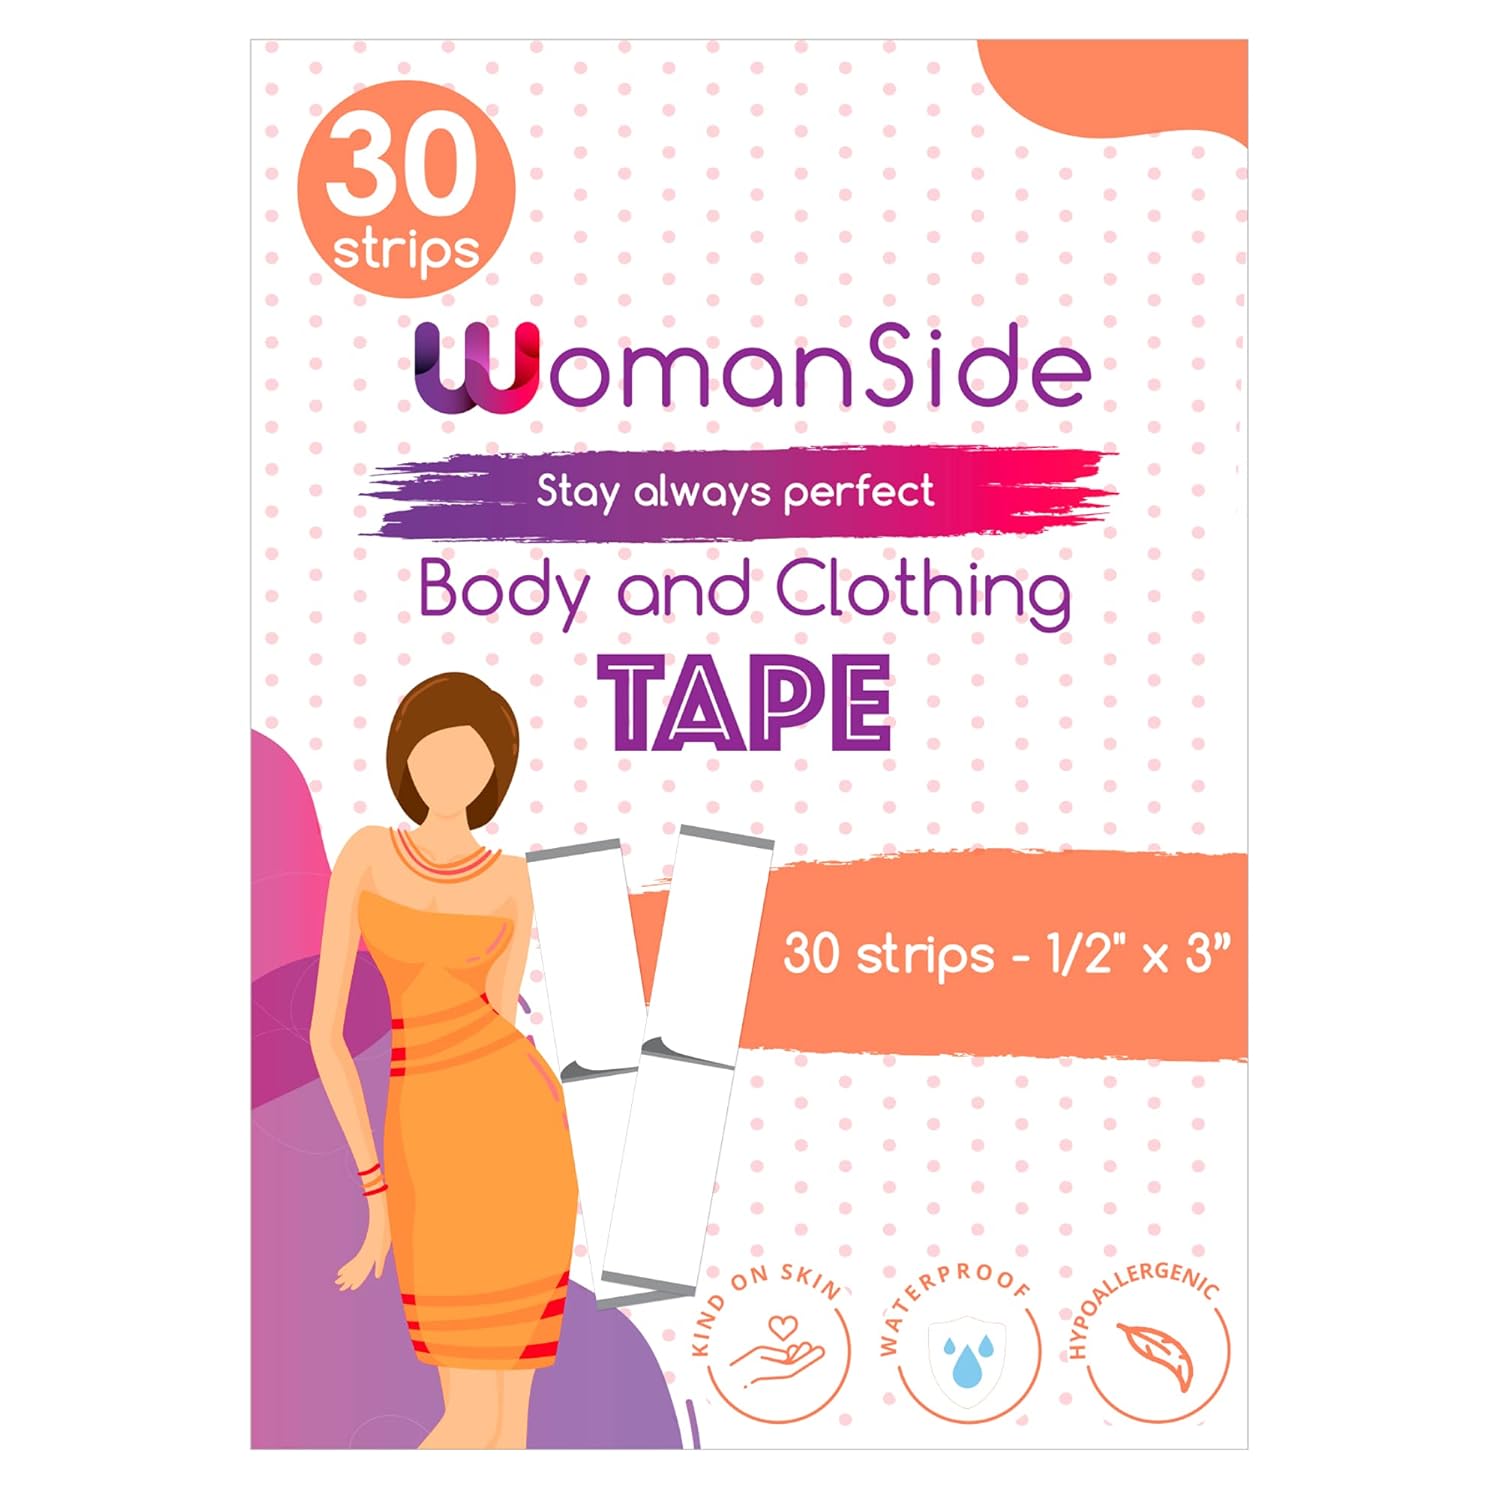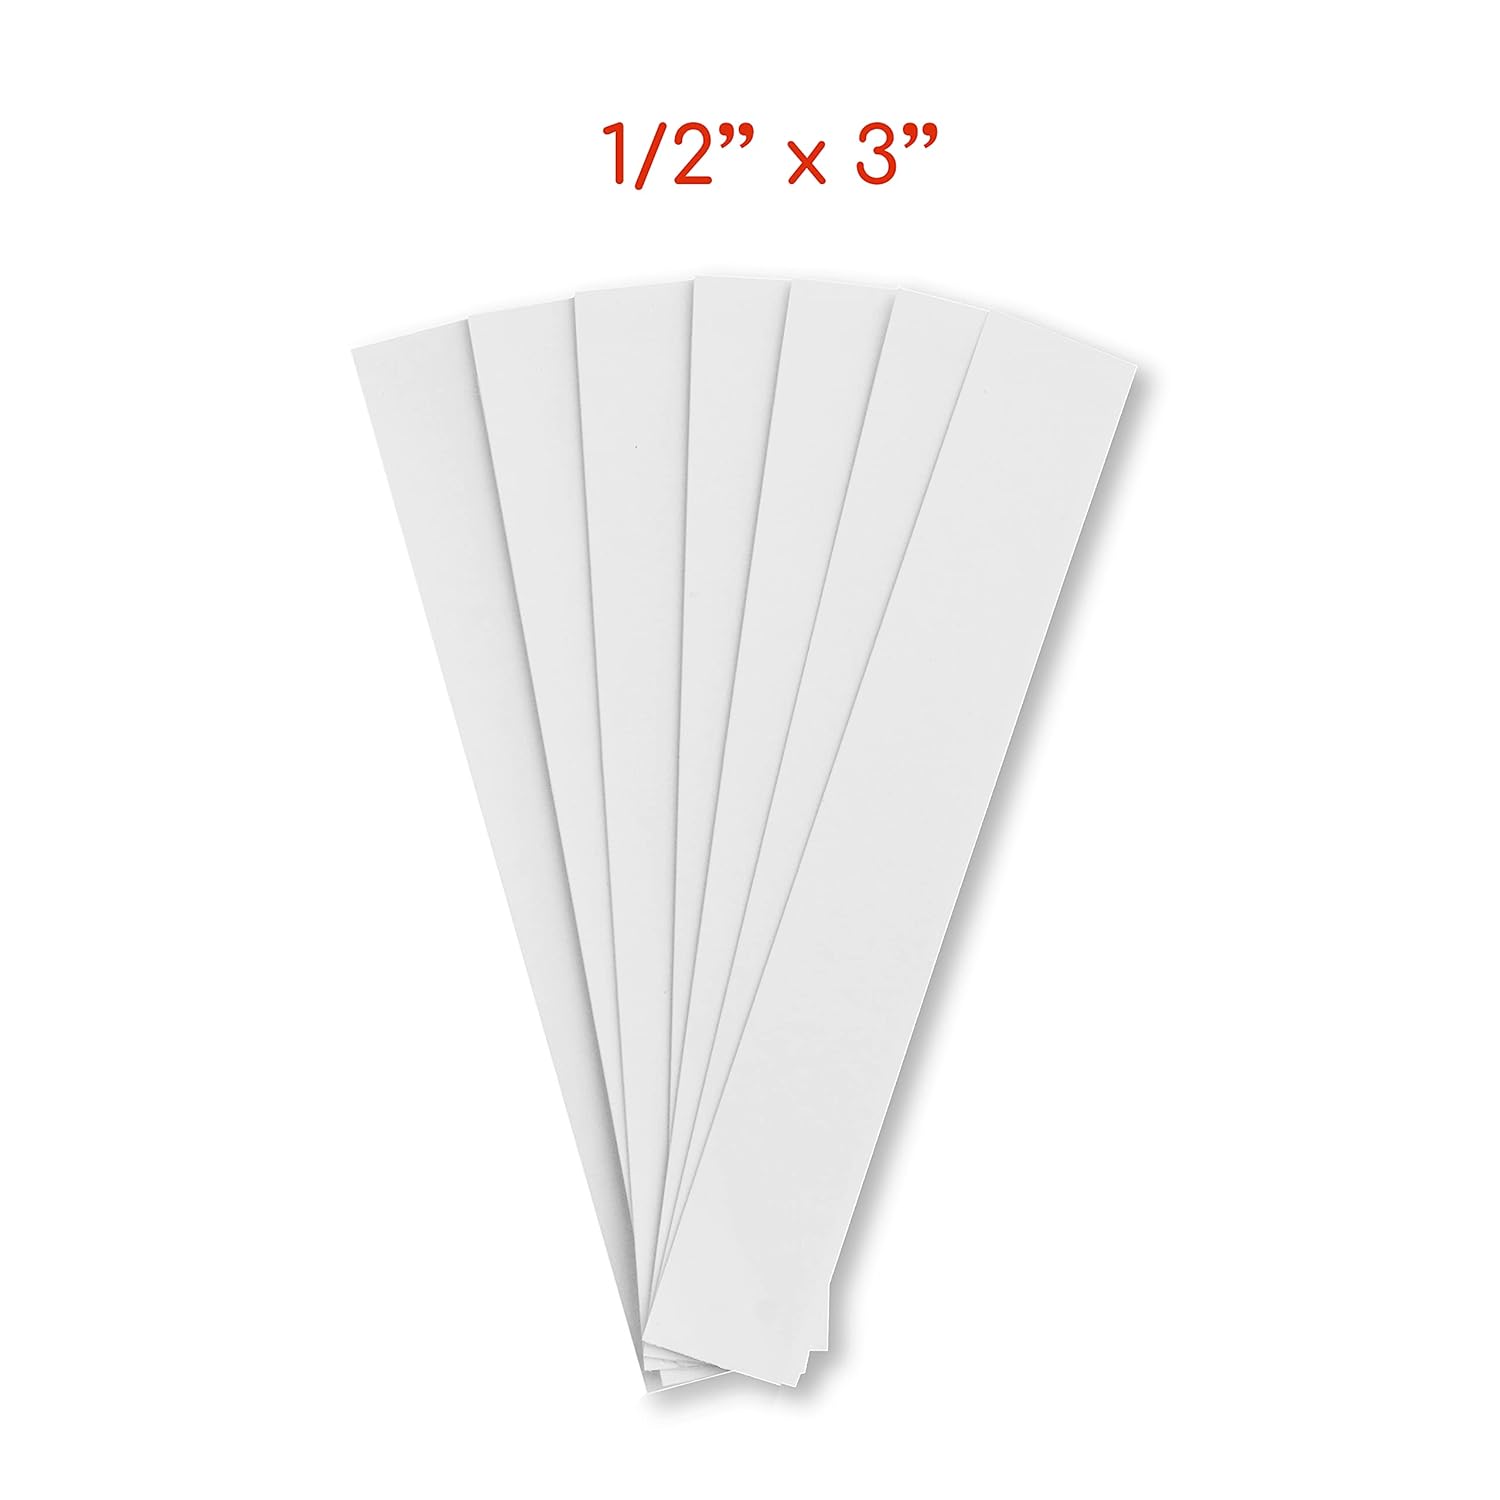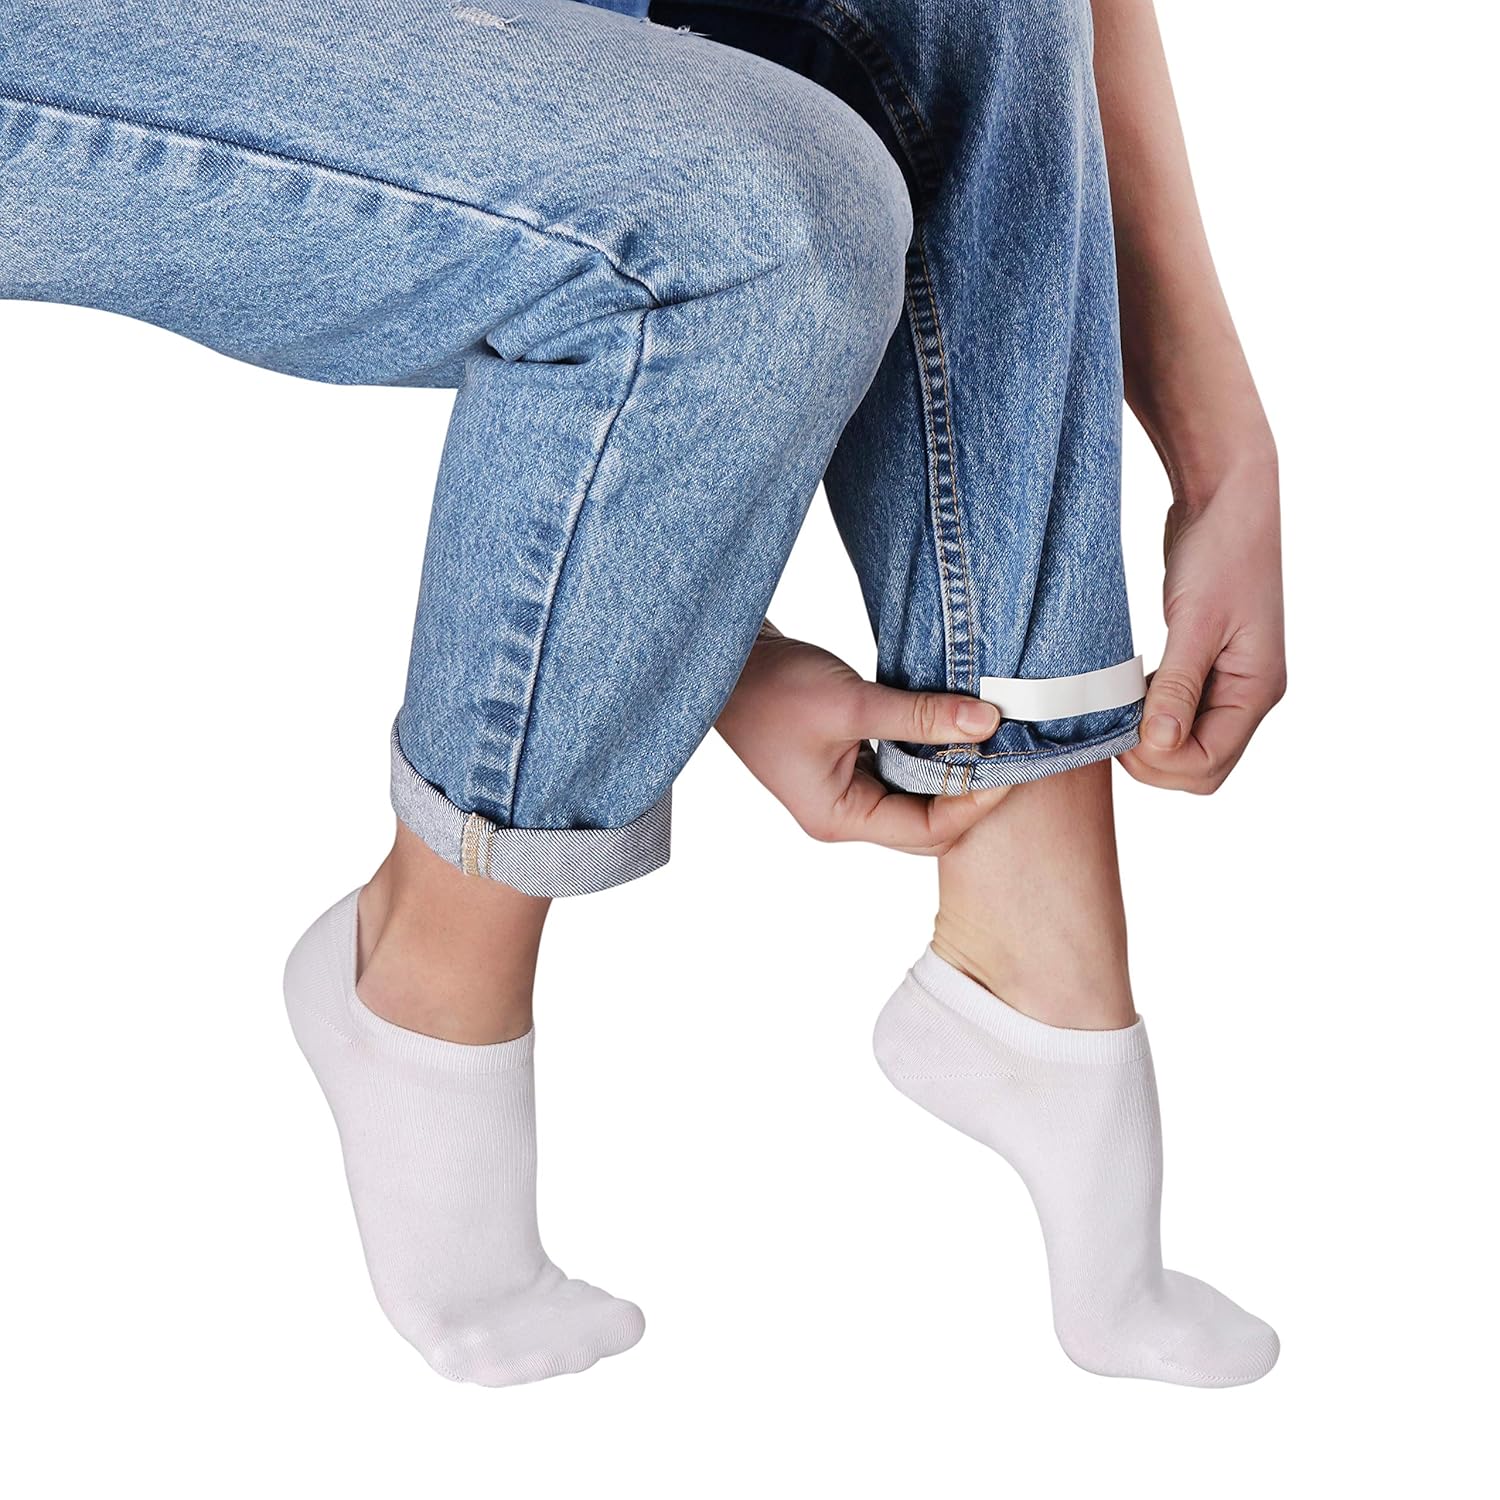
WomanSide Double Sided Fashion Tape for Body Clothing Strong Adhesive Cloth Tape for Skin Dress Lingerie Dress Tape Transparent Clear Color for All Skin Shades, 30 Count
Category: Industrial & Scientific
WomanSide double-sided tape for clothing, invisible clothing and body tape! Fashion accessory that keeps you feeling classy, confident, and comfortable while looking great. WomanSide makes your wardrobe worries go away! WomanSide is convenient to put into your bag and helps you from emergency and avoids embarrassment. Skin & Fabric Friendly, hypoallergenic medical grade. Gentle on the most sensitive skin. Leaves no residue on fabric after removal. WomanSide tape is the best fashion double-sided tape for body and clothing to keep you looking fabulous all day long! Whether it is your wedding day, or you are wearing your favorite new outfit that is almost perfect or going out on a night in the town our Tape will keep you looking your best. WomanSide tape is perfect for: -Keep accessories in place-Eliminate blouse gaps-Doing a quick hem on your pants or skirt-Keeping your bra straps in place-Keeping belt straps from flapping-Hold collars & lapels-Secure your dress-Secure revealing necklines-Keeping gaps closed between buttons on your shirt! FEEL COMFORTABLE WHILE LOOKING GREAT.👗
Features: 🌸 WOMANSIDE - clothing tape was designed not to ruin your silky and delicate fabric. Dress tape double sided for skin will hold your clothing and hemlines comfortably against your skin or undergarments to keep your outfit refined, classy and elegant all day long. There are 30 strips 1/2" wide X 3" long and 30 strips 0.62" wide X 3" | 🌸 MULTIPURPOSE - Our double sided fashion tape has endless uses, from securing necklines, eliminating blouse gaps to instantly repairing hems. Dress tape is great for every type of clothing like socks, stockings, shoes, shoulder and bra strap, sleeves, necklines and can also be used as boob tape. | 🌸 SAFE AND EASY TO USE - Each strip in the pack is carefully produced with the highest quality. Our skin tape for body is perfect for those with sensitive skin; it can be applied directly without causing any rashes or irritation. It is transparent and washes off easily without leaving any glue marks. So just peel and stick. | 🌸 BEST FRIEND FOR YOUR CLOTHES' - Forget about embarrassing slips, visible straps or sagging necklines. Our fabric double sided tape for clothing holds your clothing securely against your skin or undergarments, all while ensuring maximum comfort and discreteness. Feel comfortable while looking great. | 🌸 SATISFACTION GUARANTEES - If you are not SATISFIED with our fashion tape double sided for skin and clothes for any reason be free to contact our 24 h-support services. We offer a full refund within 30-Days.